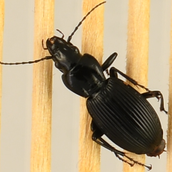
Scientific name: Pterostichus lachrymosus
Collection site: Mountain Lake Biological Station NEON (MLBS), plot MLBS_003